Singpho dialect

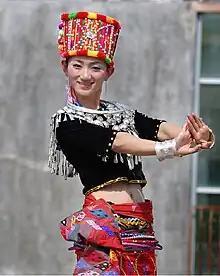
Traditional Singpho attire

Singpho is a dialect of the Jingpho language spoken by the Singpho people of Arunachal Pradesh and Assam, India. It is spoken by at least 3,000 people. "Singpho" is the local pronunciation of "Jingpho," and the dialect shares 50% lexical similarity with Jingpho.